Mexican handcrafts and folk art

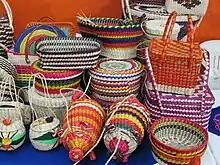
Palm fiber crafts in Nacajuca, Tabasco

Most of the artesanía produced in Mexico is ordinary things made for daily use, but they are still considered artistic because most contain decorative details and/or are painted in bright colors for aesthetic purposes. The bold use of colors in crafts and other constructions extends back into pre-Hispanic times. Pyramids, temples, murals, textiles and religious objects were painted or colored ochre red, bright green, burnt orange, various yellows and turquoise. These would be joined by other colors introduced by European and Asian contact, but always in bold tones. Even the production of colors ties into the history of craft making. Red pigment since pre-Hispanic times has made from the cochineal bug, which is crushed, dried and ground to a powder to mix into a liquid base.